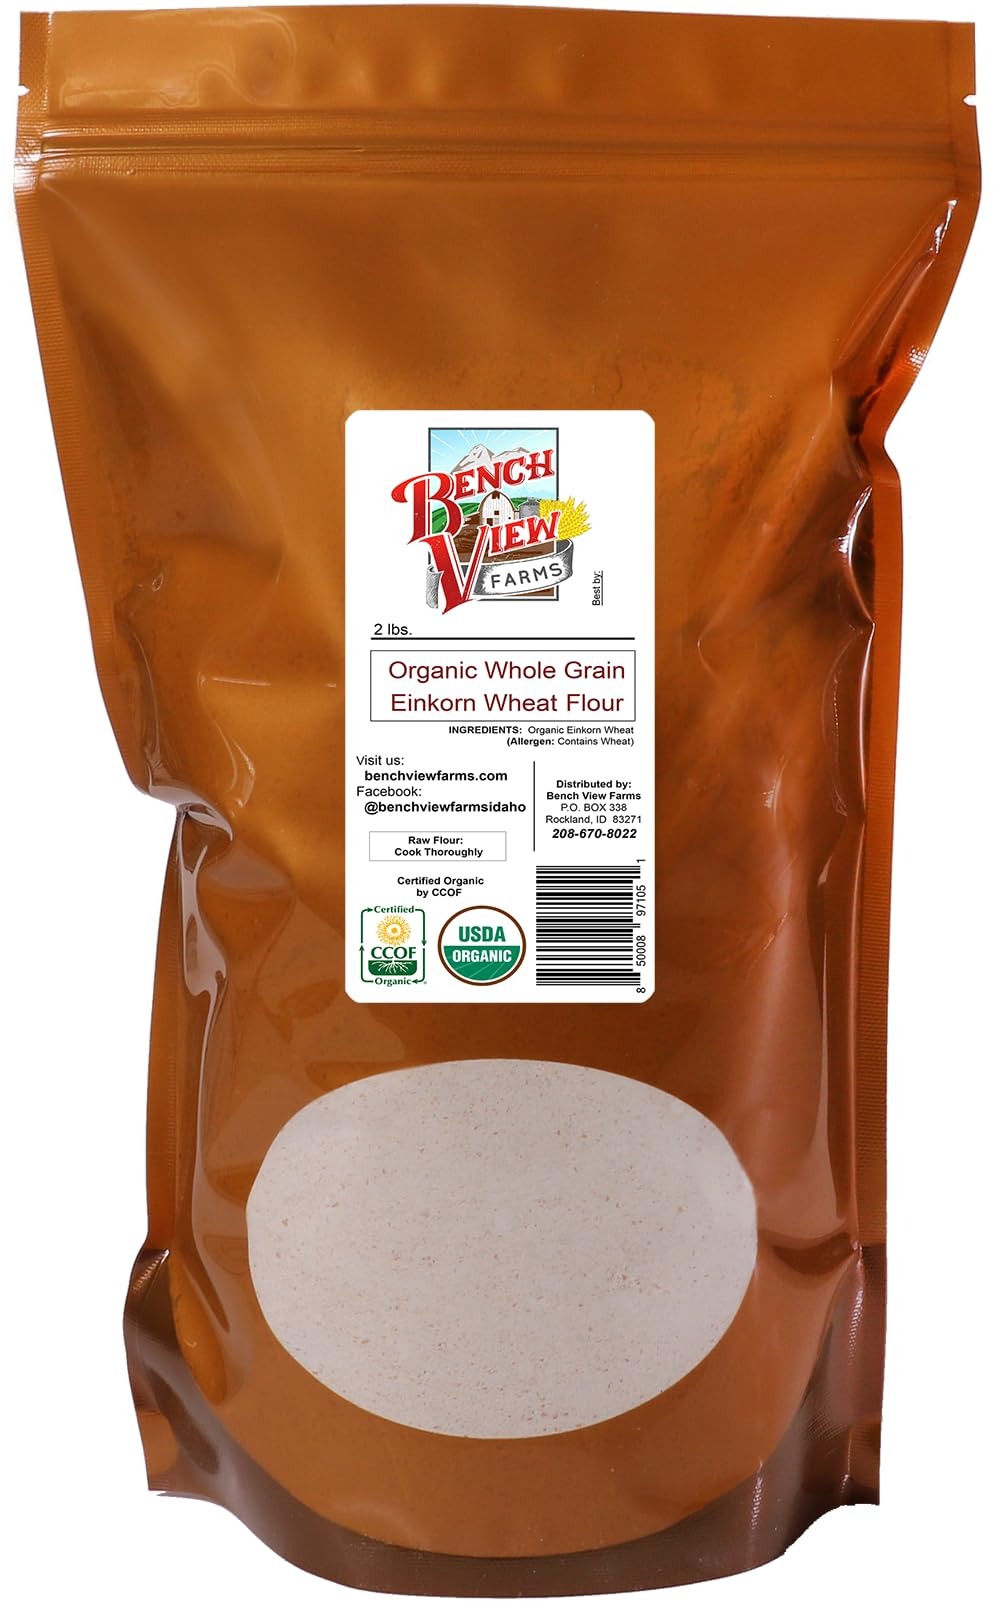
Item Name: Organic Stone Ground Whole Wheat Einkorn Flour - 2lbs (Pack of 1)
Bullet Point 1: Man's original wheat, grown in the U.S.A. by 5th generation farmers.
Bullet Point 2: Stone Ground! Grown, ground, packaged sent out from our farm - no middle man.
Bullet Point 3: Certified U.S.D.A. Organic by C.C.O.F.. Non-G.M.O.!
Bullet Point 4: Pure, unmodified gluten proteins. Preferred by those with sensitivities to gluten.
Bullet Point 5: 100% Whole Grain Einkorn Wheat Flour.
Product Description: 1 bag containing 2 pounds each of Organic Stone Ground Whole Grain Einkorn Wheat Flour. Delicious tasting and ready to bake. Makes your homemade pancakes taste yummy! Great substitute for people that are wheat gluten sensitive. <br>Whole Wheat Flour can last a long time when stored properly. It will fare best in an airtight container stored in a cool dark location. <br>Whole-grain flours contain all three parts of the grain (A.K.A. Berry); the bran, germ and endosperm, making them high in fiber and nutritional but also prone to spoiling faster since the bran and germ contain oils that can ruin the flavor when they oxidize.
Value: 32.0
Unit: Ounce

Price: 18.5